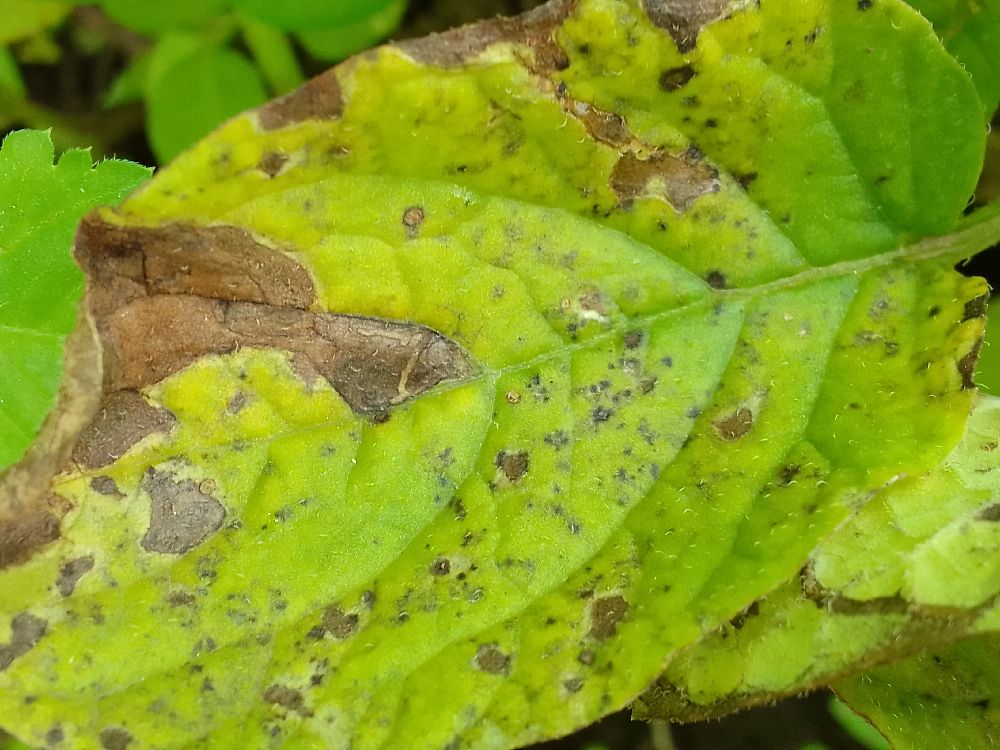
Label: Early blight